Matt Dillon

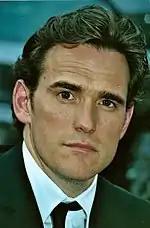
Dillon at the 2005 Cannes Film Festival

In 1978, Jane Bernstein and a friend were helping director Jonathan Kaplan cast the teen drama "Over the Edge" when they found Dillon cutting class at Hommocks Middle School in Larchmont. Dillon auditioned for a role and made his debut in the film. The film received a regional, limited theatrical release in May 1979, and grossed only slightly over $200,000. Dillon's performance was well-received, which led to his casting in two films released the following year: the teenage sex comedy "Little Darlings", in which Kristy McNichol's character loses her virginity to a boy from the camp across the lake, played by Dillon, and the more serious teen dramedy "My Bodyguard", where he played a high-school bully opposite Chris Makepeace. The films, released in March and July 1980, respectively, were box office successes and raised Dillon's profile among teen audiences.